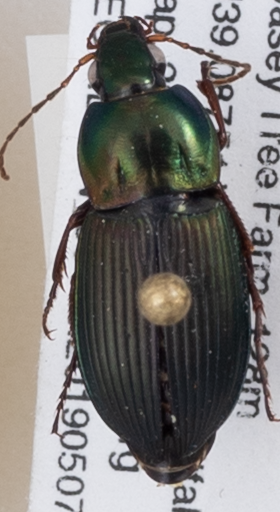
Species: Poecilus lucublandus
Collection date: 2019-05-07
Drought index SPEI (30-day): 2.09
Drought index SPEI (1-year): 2.09
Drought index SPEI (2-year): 2.09